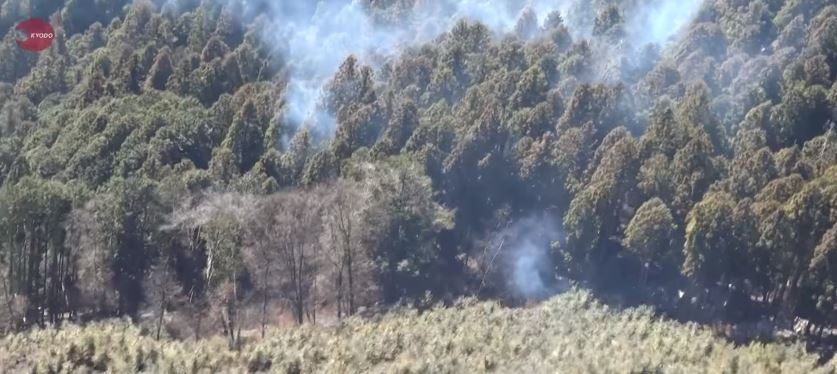
Fire: no
Smoke: yes